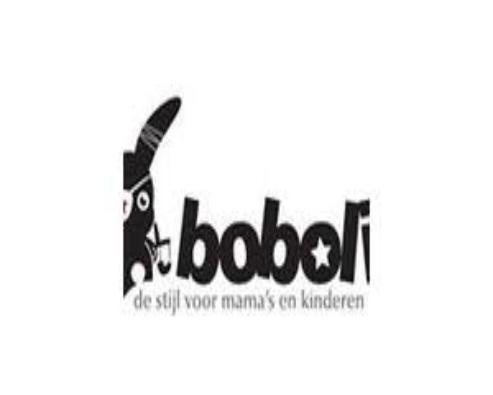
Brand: Boboli
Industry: Clothes